Ontogeny

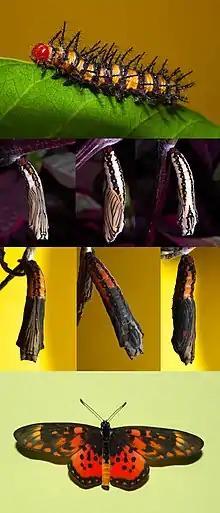
Acraea zetes caterpillar to pupae to butterfly metamorphosis by Nick Hobgood

In developing vertebrate offspring, a neural tube is formed through either primary or secondary neurulation. Some species develop their spine and nervous system using both primary and secondary neurulation, while others use only primary or secondary neurulation. In human fetal development, primary neurulation occurs during weeks 3 and 4 of gestation to develop the brain and spinal cord. Then during weeks 5 and 6 of gestation, secondary neurulation forms the lower sacral and coccygeal cord.